Kiamba, Sarangani

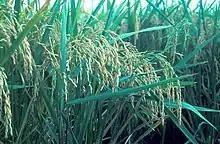
Rice, the foremost income producer.

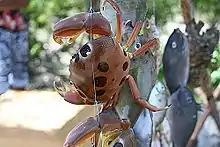
Seafoods, the second biggest income earner.

The economy of Kiamba is largely based on agriculture with vast ricefields surrounding the municipality. Aqua-culture is the second biggest income earner, notably the culture of milkfish and shrimps (locally called "sugpo" or "lukon") for export. Also, coastal communities depend on deep-sea fishing as a primary livelihood.